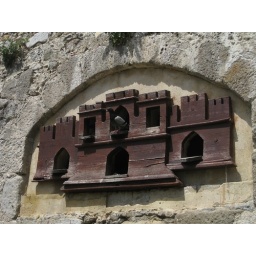
pigeon home in a wall of bodrum castle